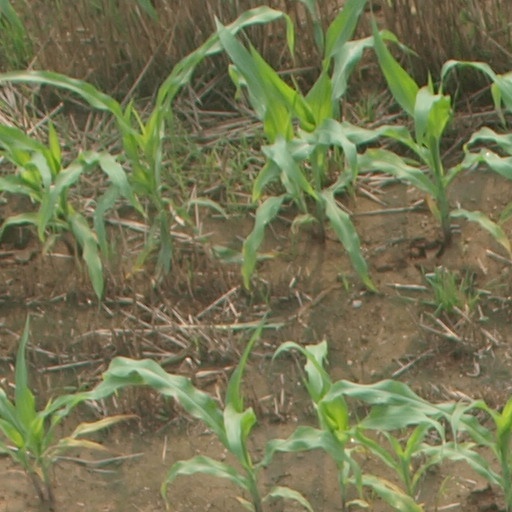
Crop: maize; corn